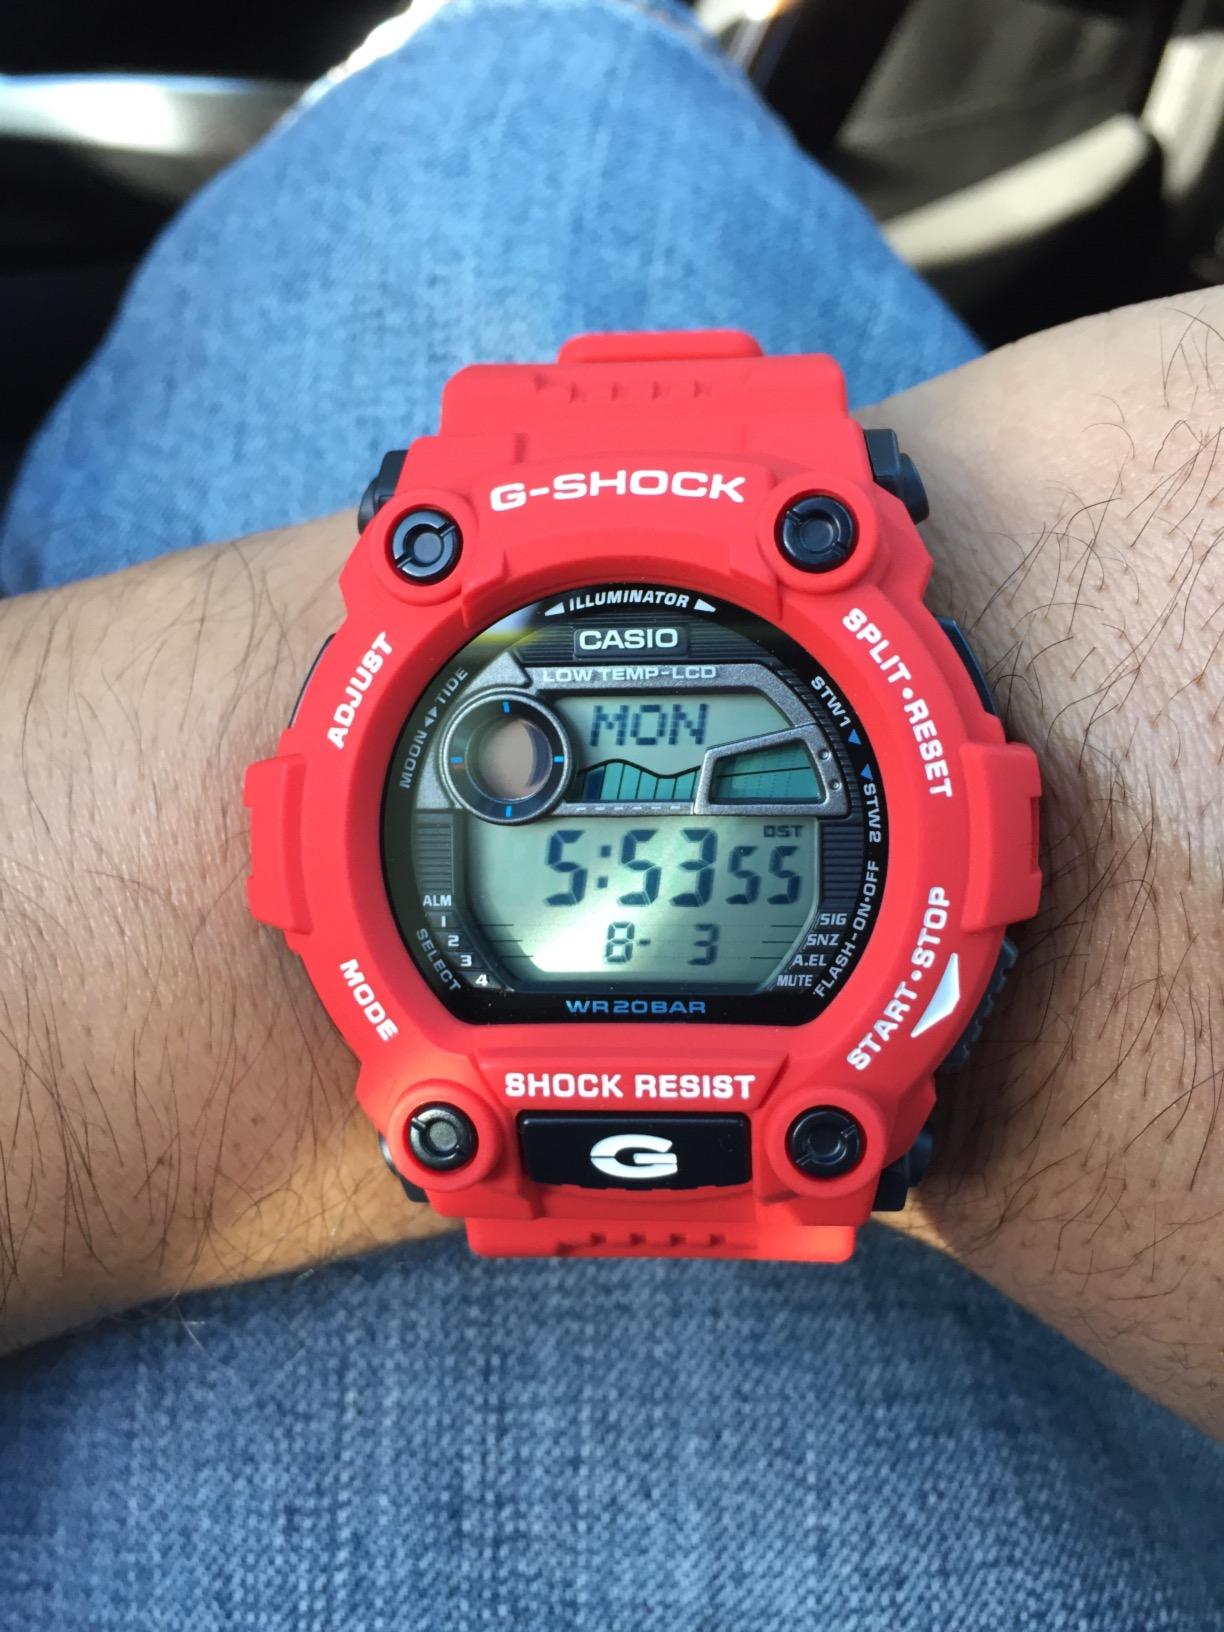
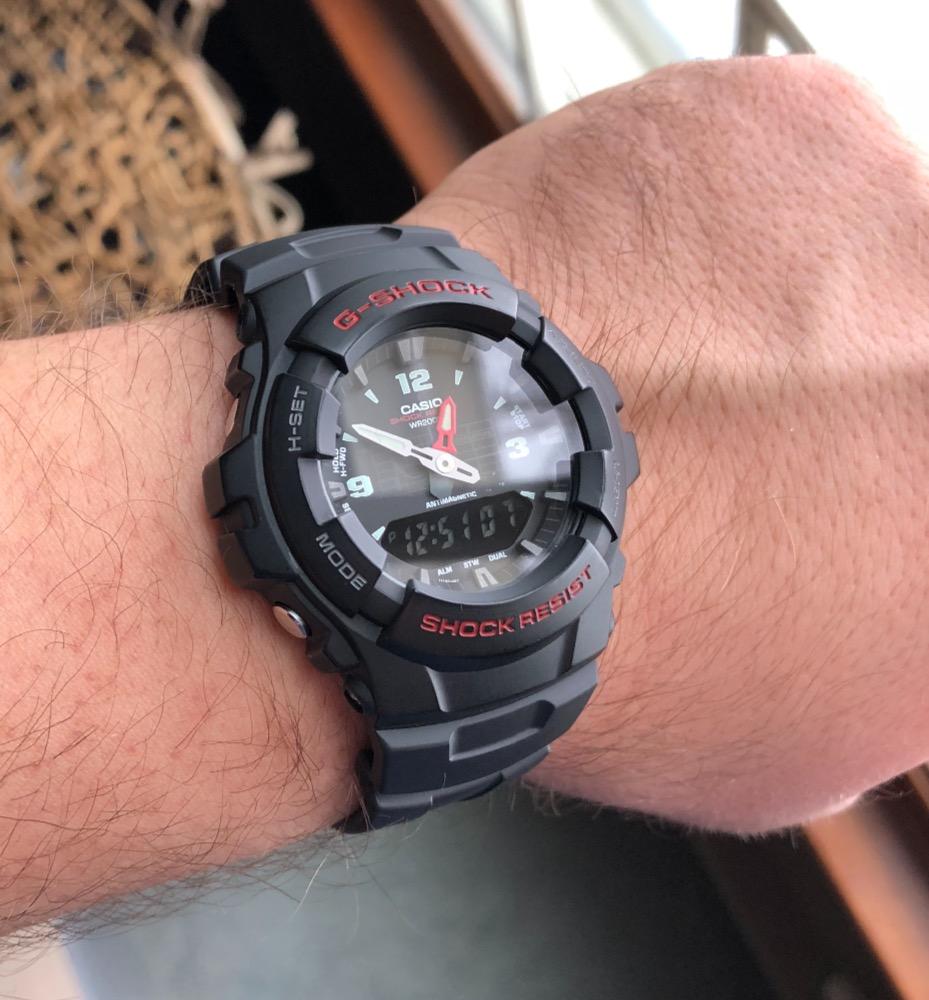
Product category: accessories_watch
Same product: no